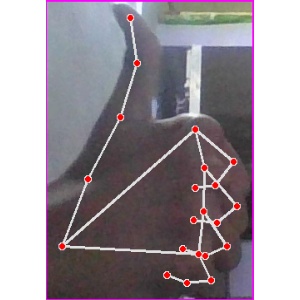
अक्षर: थ